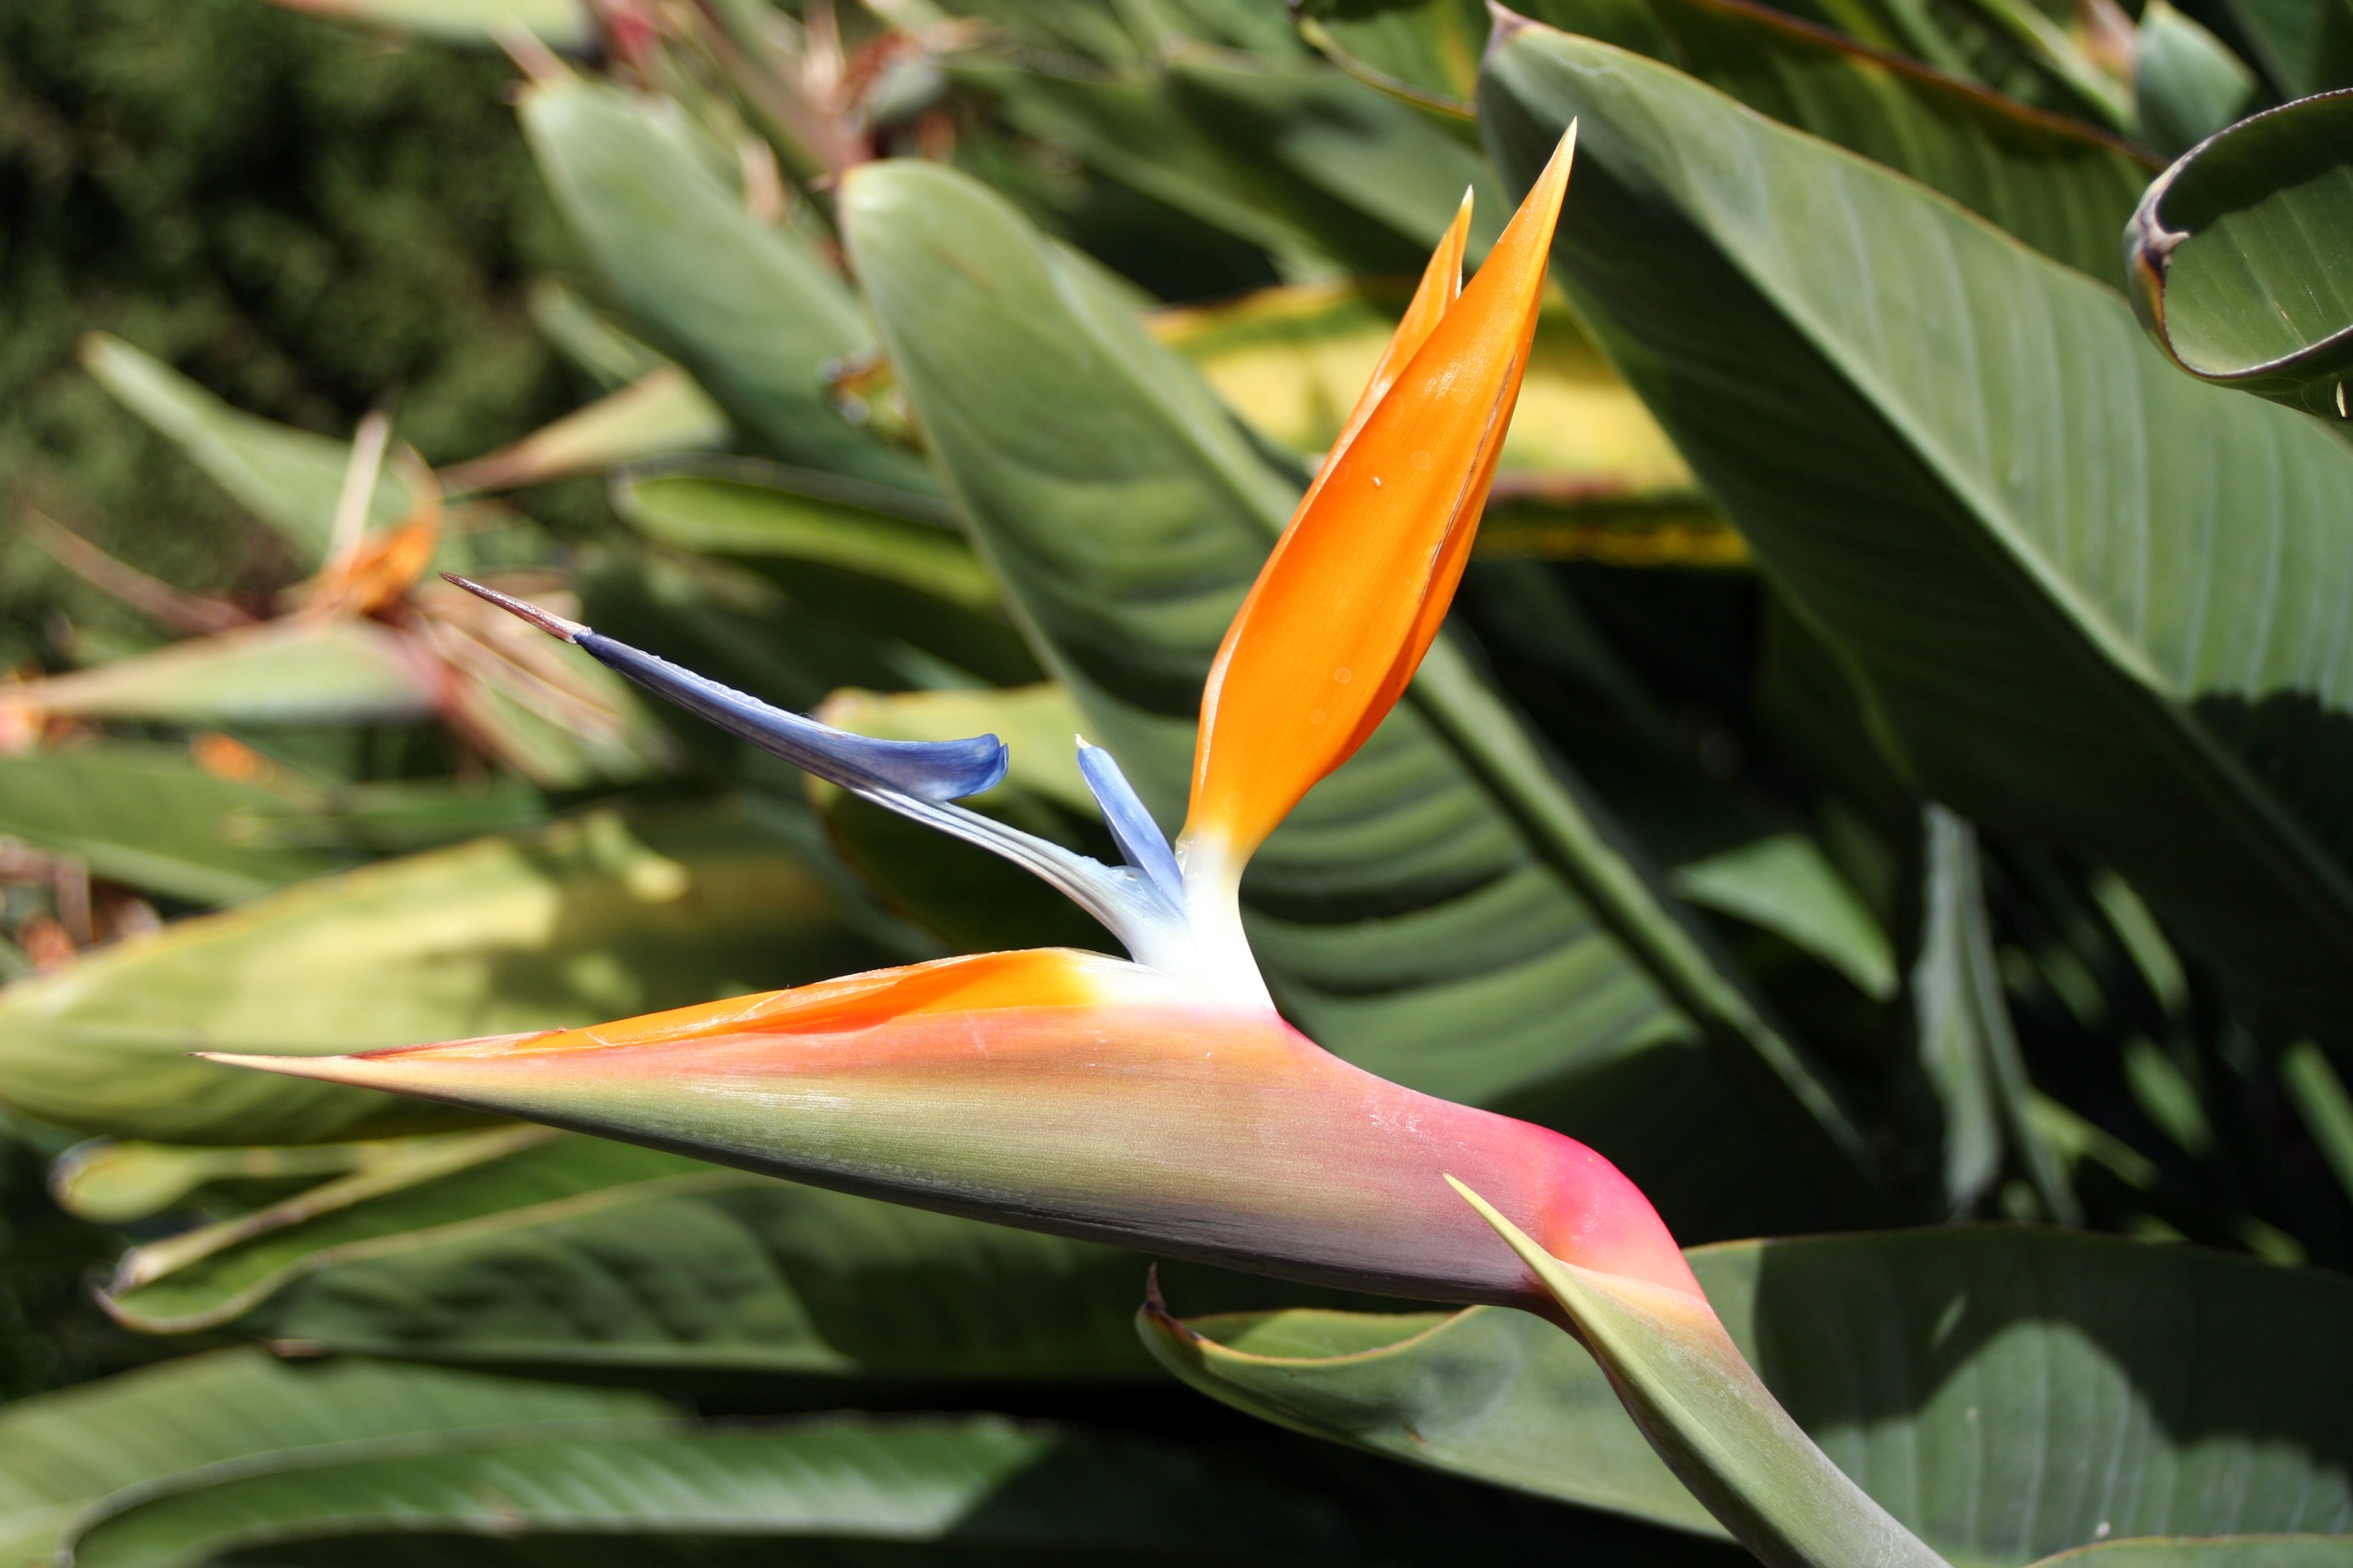
nature, bird, plant, leaf, flower, botany, flora, fauna, shrub, tenerife, exotic, tropics, macro photography, canary islands, bird of paradise flower, flowering plant, caudata, land plant